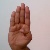
The image shows a hand gesture representing the letter 'B' in Indian Sign Language.